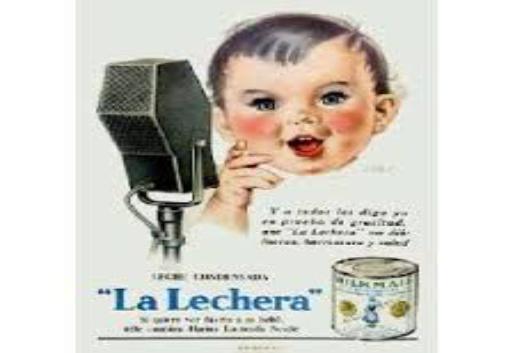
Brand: La Lechera
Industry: Food